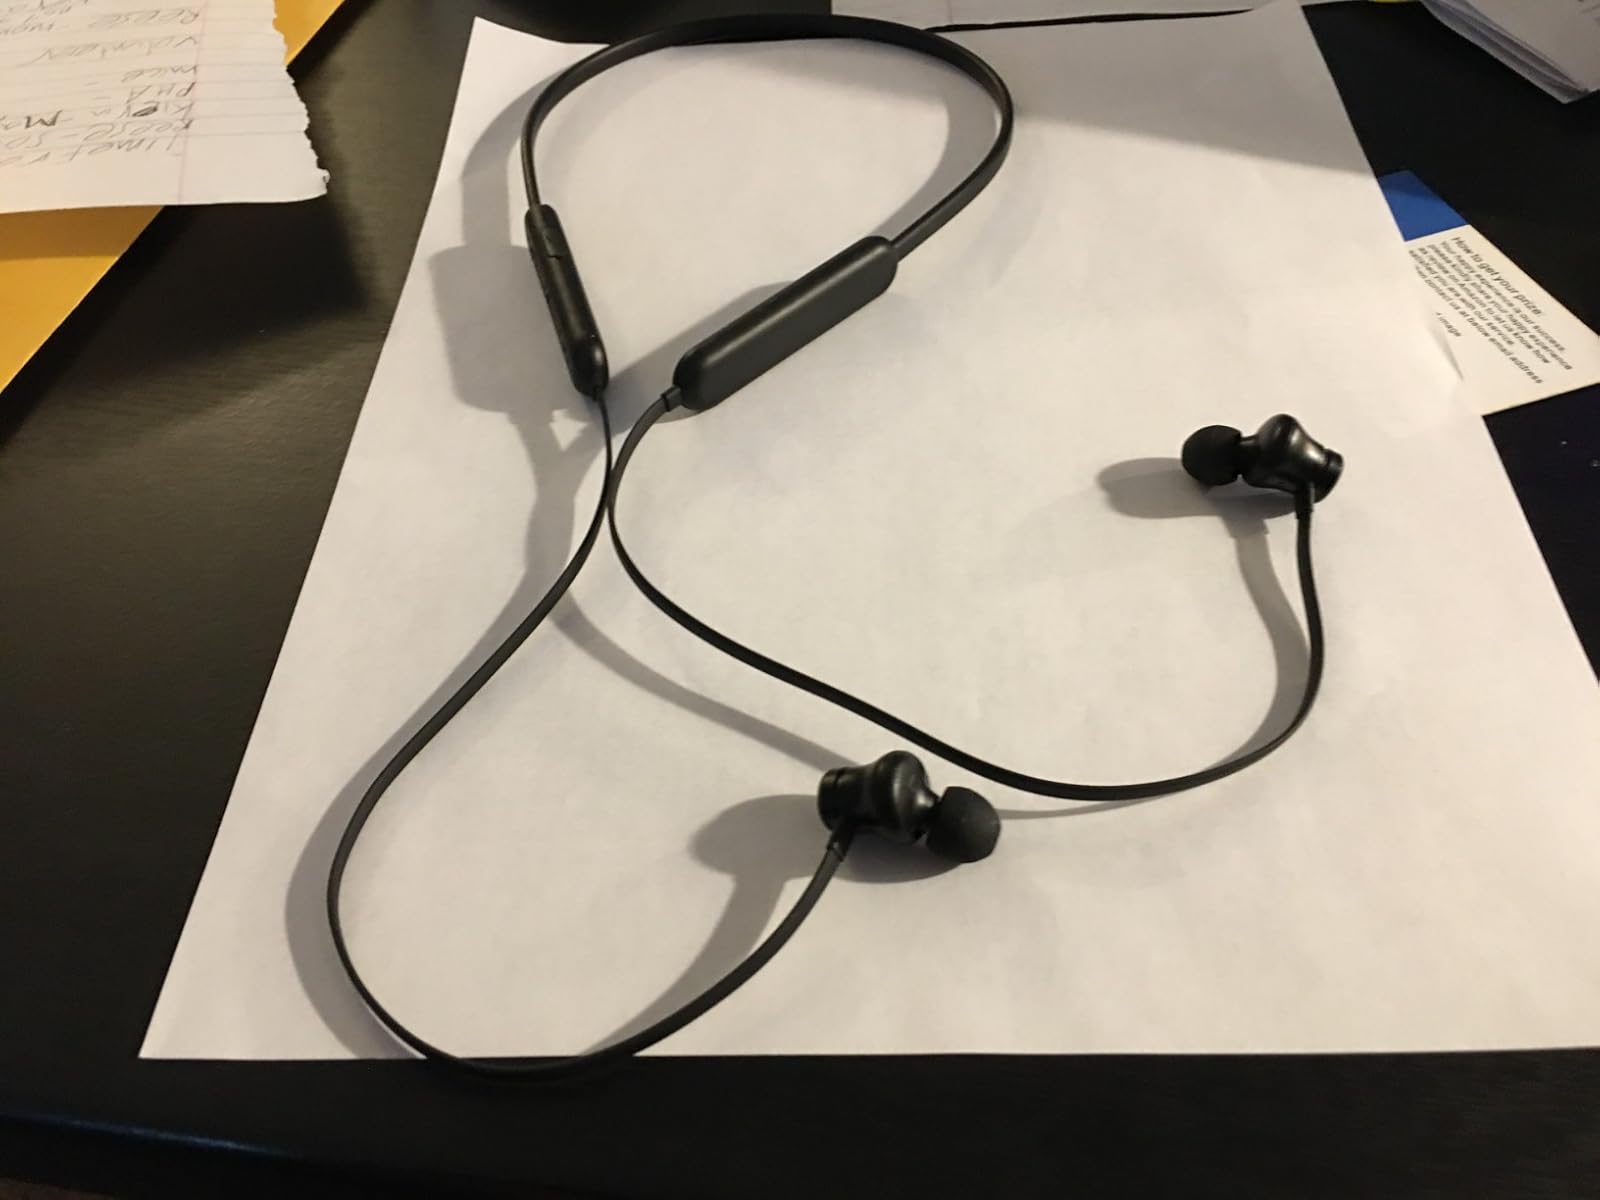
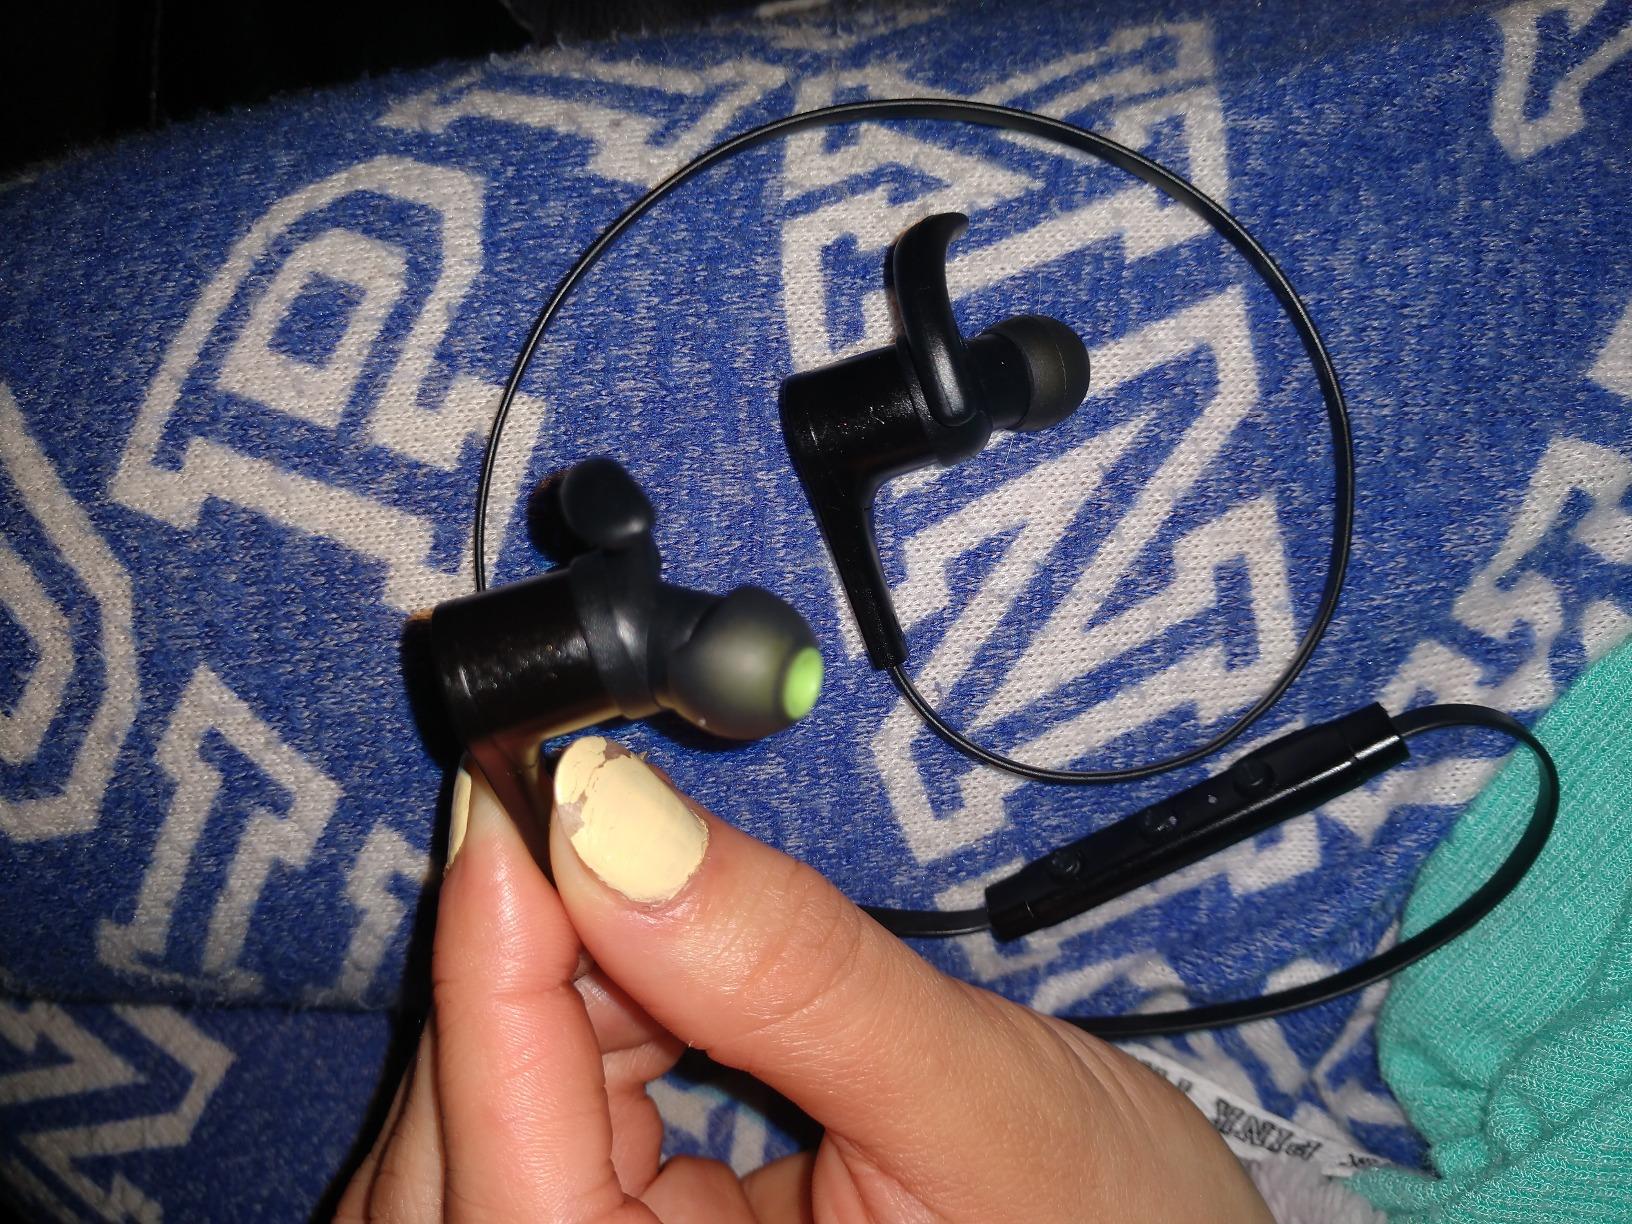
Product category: earbuds
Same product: no